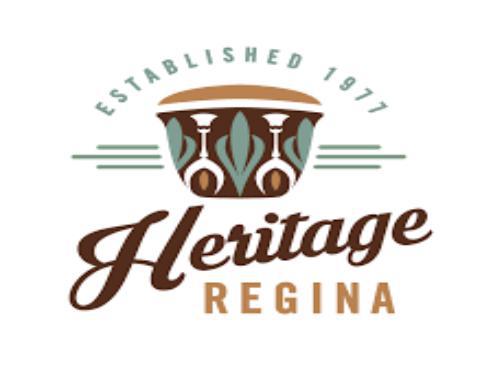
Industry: Clothes